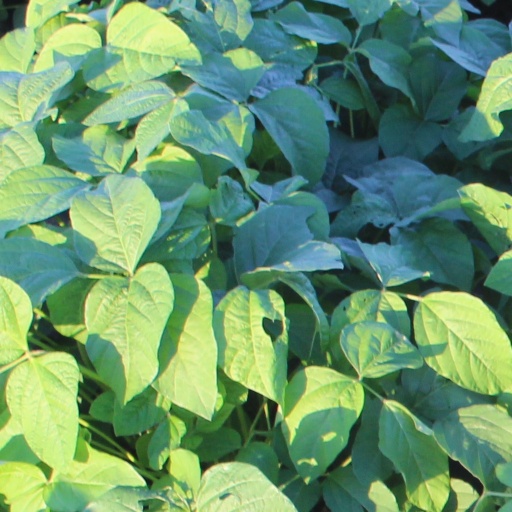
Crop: soybean